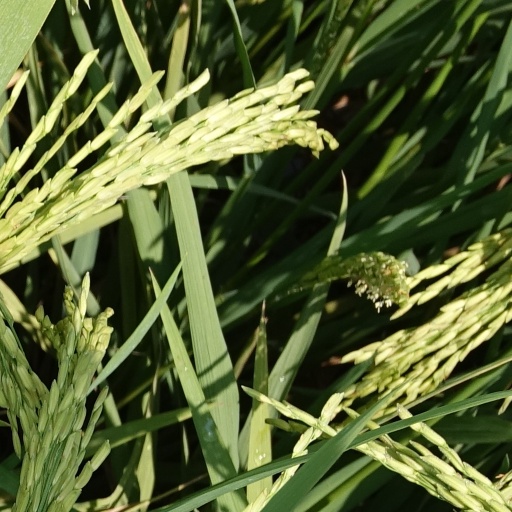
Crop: rice